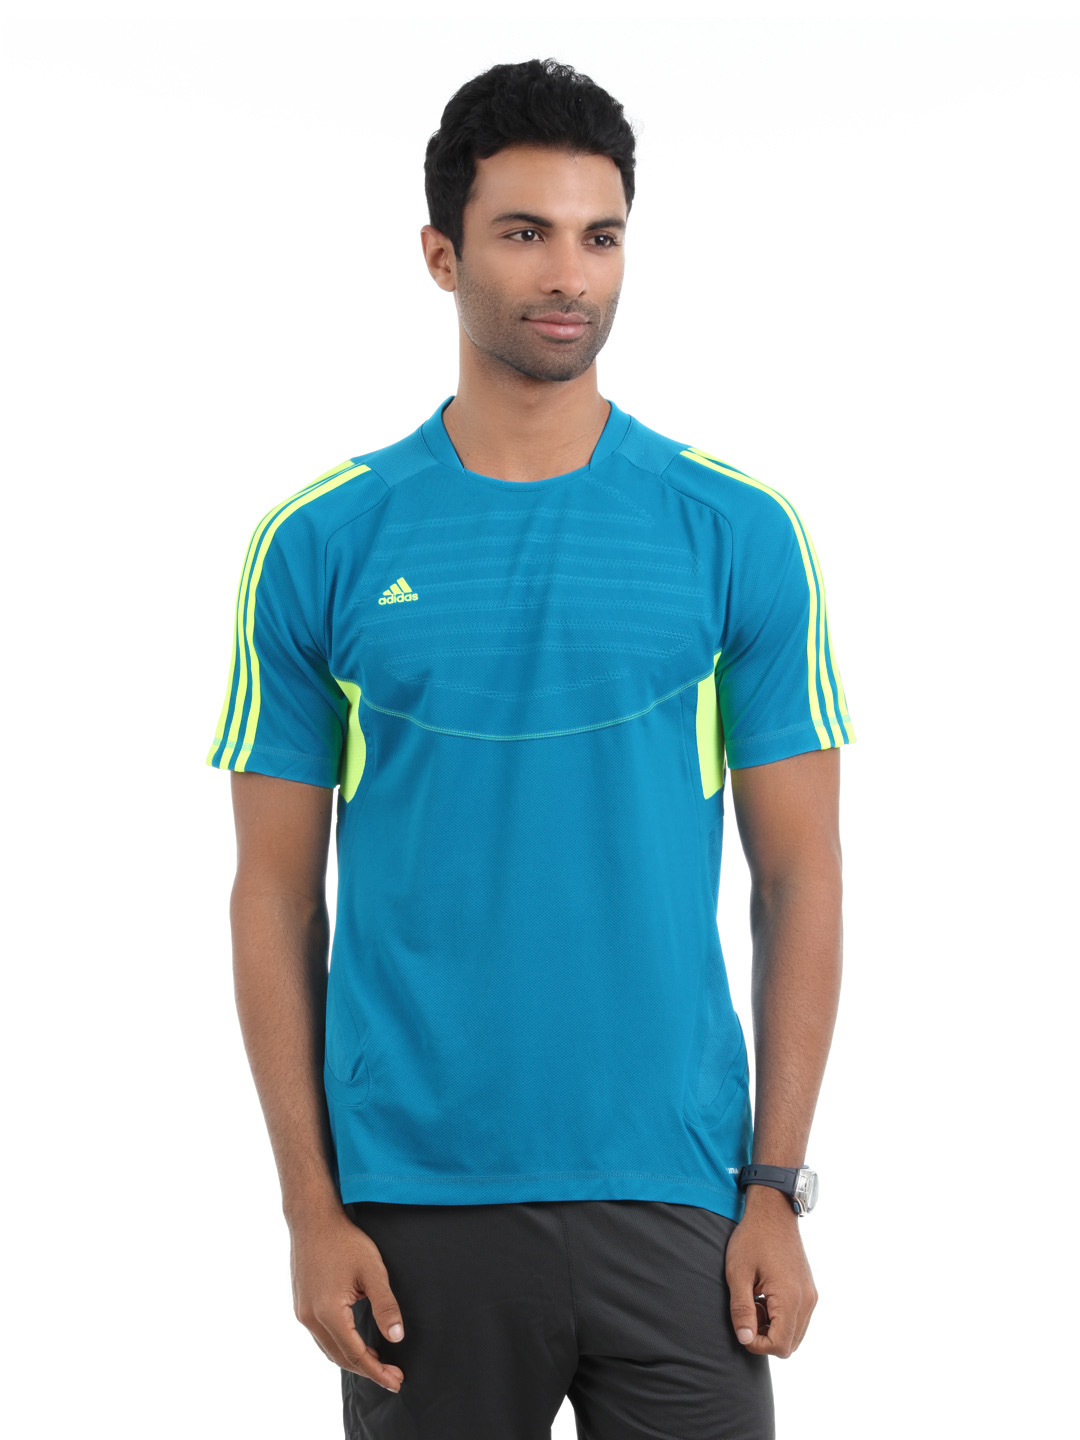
ADIDAS Men Blue Jersey
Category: Apparel / Topwear / Tshirts
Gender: Men
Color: Blue
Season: Summer 2012
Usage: Sports